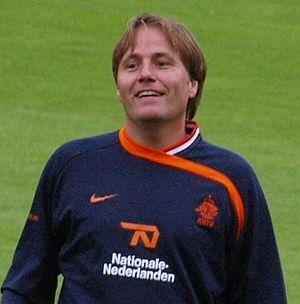
Robert Witschge, dit Rob Witschge, est un ancien footballeur néerlandais né le 22 août 1966 à Amsterdam. Il évoluait au poste de milieu offensif gauche.